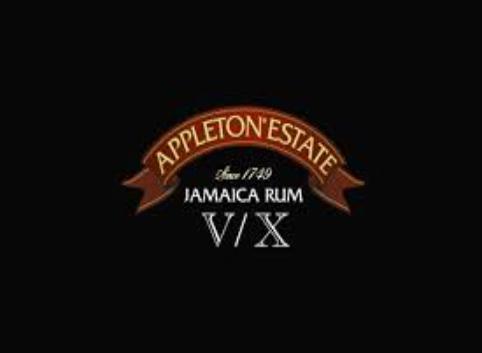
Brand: Appleton Estate
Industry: Food